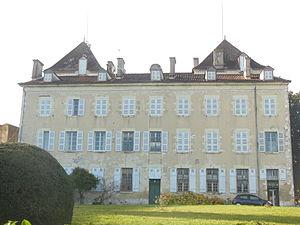
Château du Général Lamarque, façade côté jardin
Jean Maximilien Lamarque, né à Saint-Sever le 22 juillet 1770 et mort à Paris le 1ᵉʳ juin 1832, est un officier général français qui a fait sa carrière dans les armées de la Révolution et de l'Empire, en particulier les guerres de Vendée et d'Espagne.
Cet article recense de manière non exhaustive les châteaux, maisons fortes, mottes castrales, situés dans le département français des Landes. Il est fait état des inscriptions et classements au titre des monuments historiques.